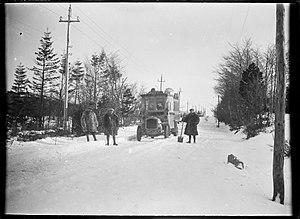
Trois hommes déblaient la route enneigée devant un autobus de marque Saurer, sur la RD 907 au Col du Cabaretou.
Riols est une commune française située dans le département de l'Hérault en région Occitanie.